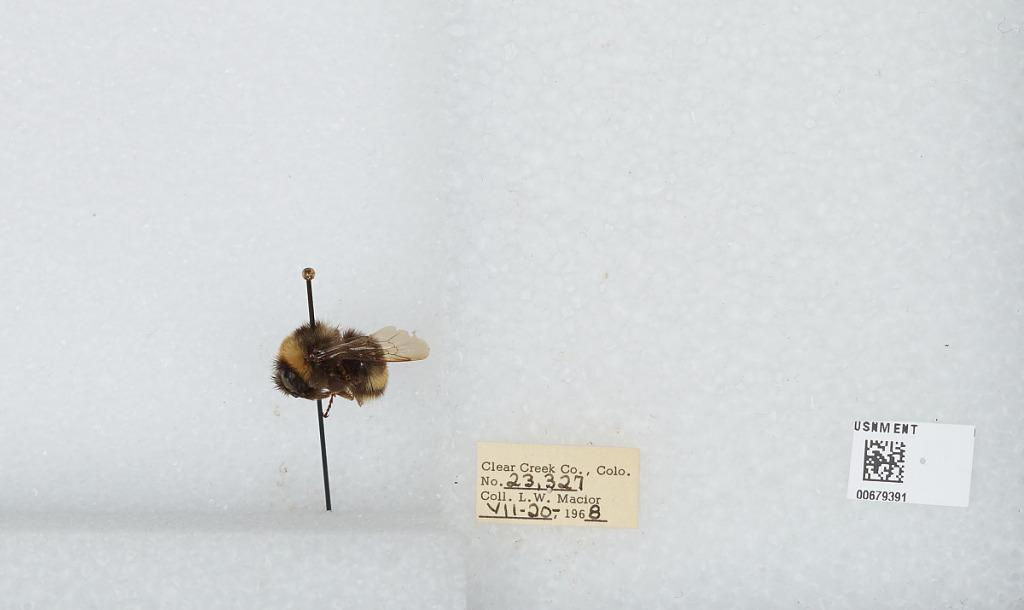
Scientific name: Bombus (Bombus) occidentalis Greene
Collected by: L. Macior
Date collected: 1968-7-20
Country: United States
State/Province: Colorado
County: Clear Creek
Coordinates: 39.6958, -105.725